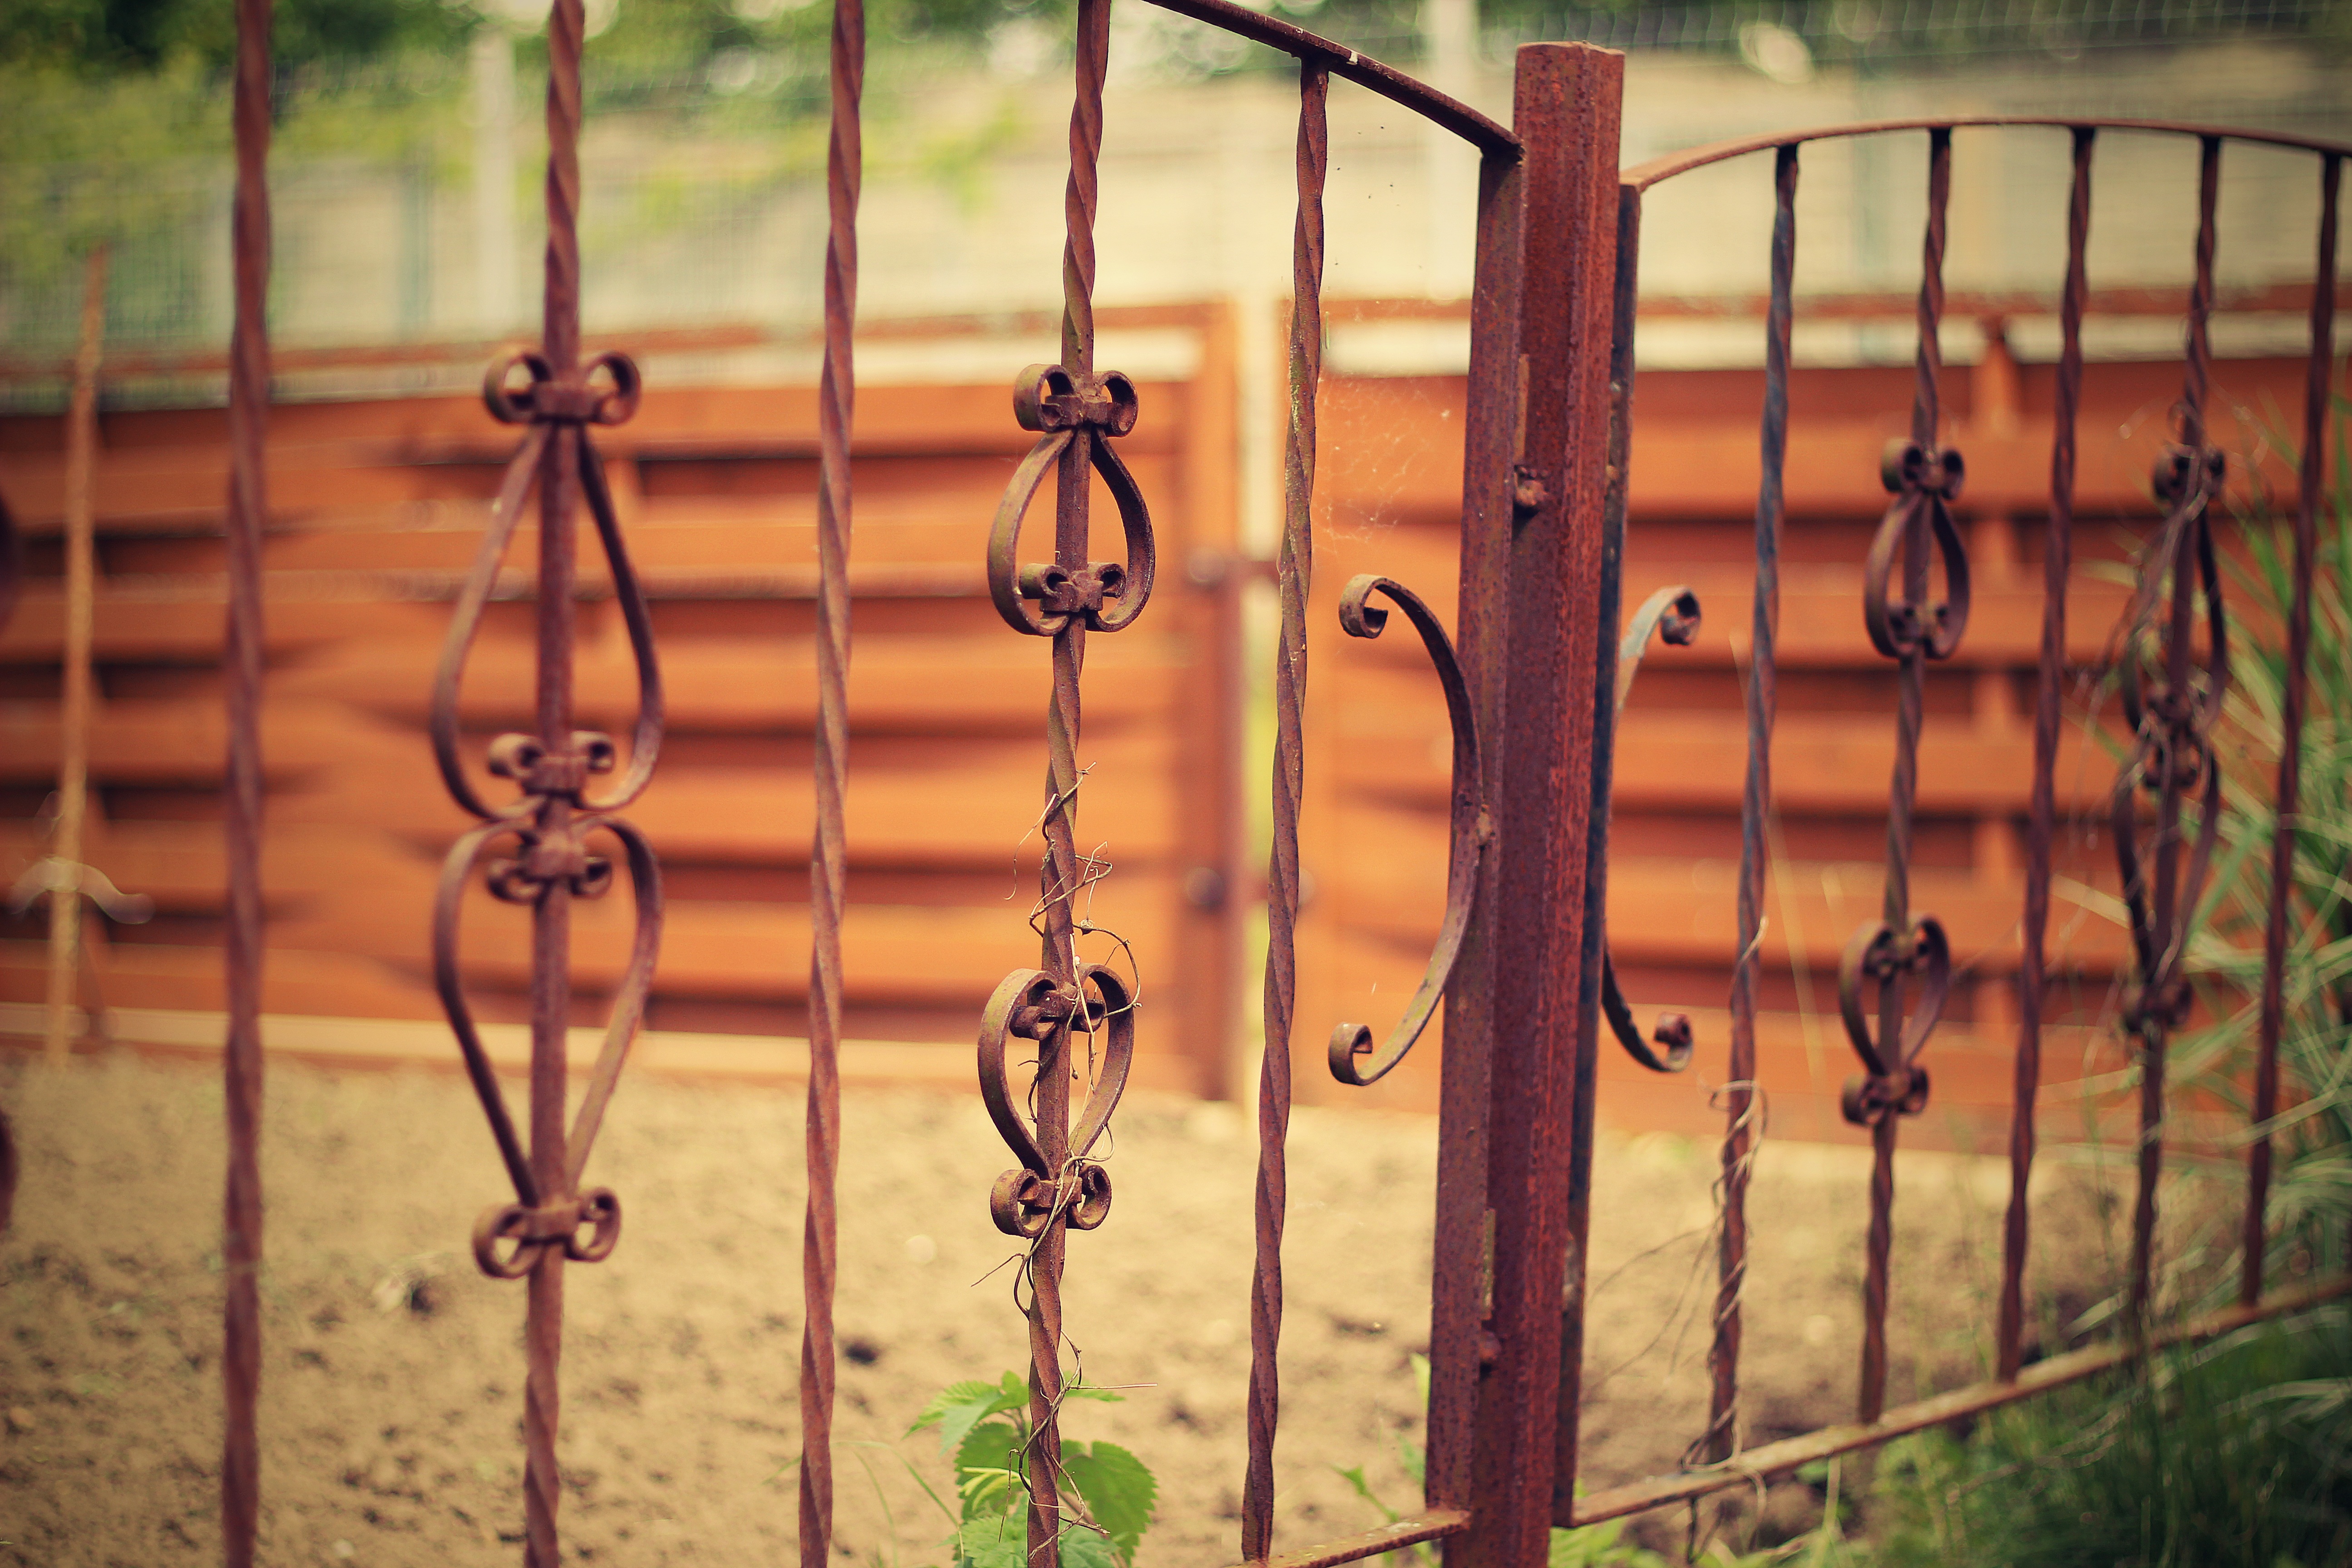
fence, architecture, growth, vintage, antique, house, texture, leaf, window, old, wall, stone, steel, decoration, railing, entrance, metal, cemetery, black, garden, gate, door, security, spike, background, design, ornate, rusty, iron, ornamental, gates, victorian, wrought, queue, outdoor structure, old iron fence